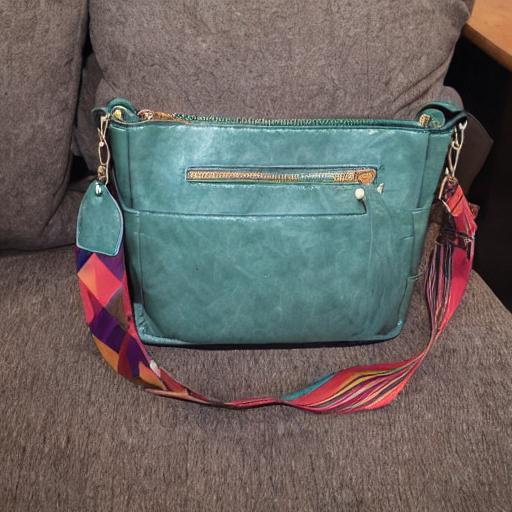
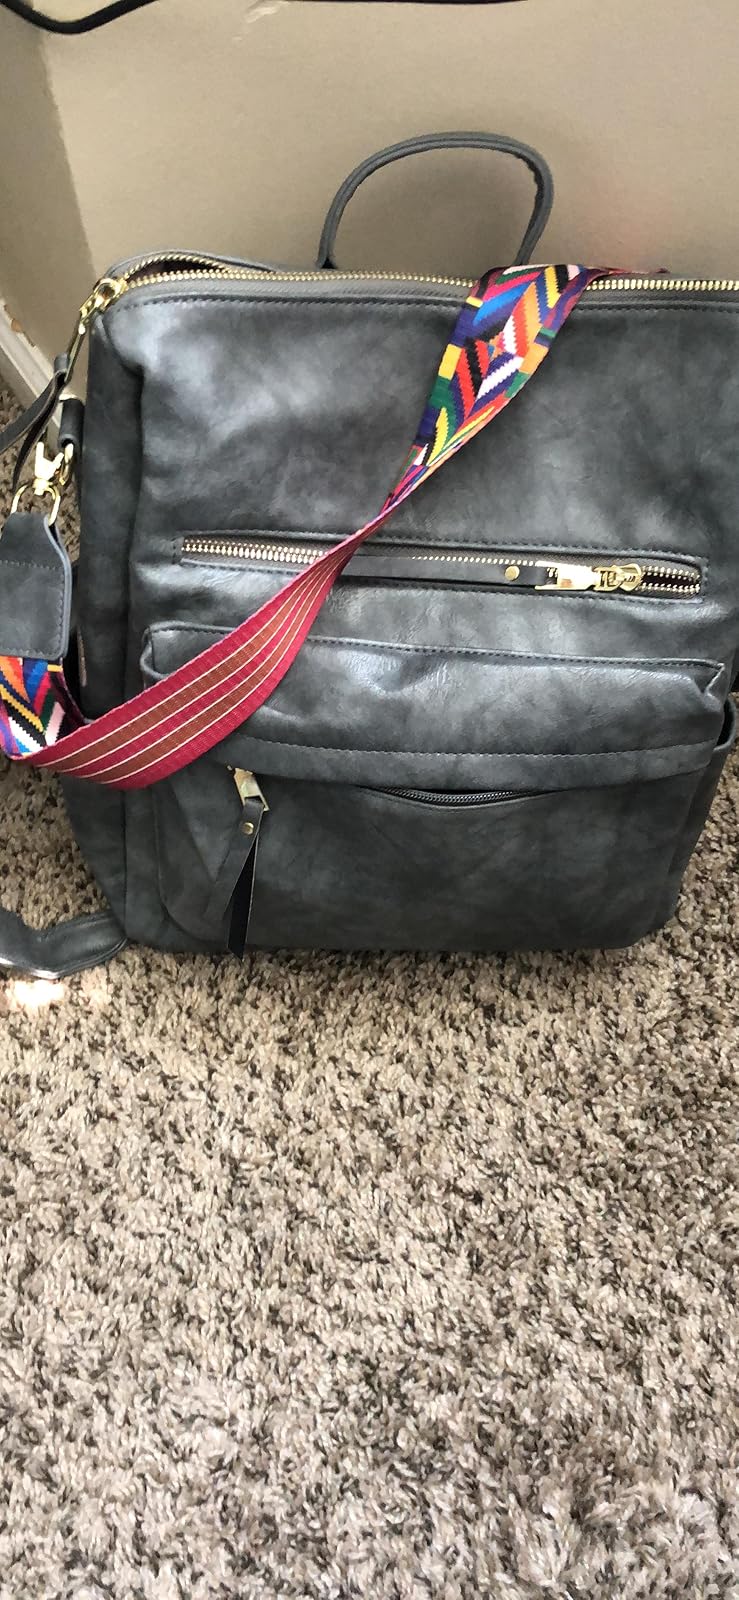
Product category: accessories_handbag
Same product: no